Indigenous peoples of Oaxaca

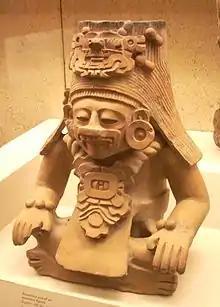
Zapotec funerary urn in the British Museum

The Oaxaca region is at the convergence of the Sierra Madre Oriental and the Sierra Madre del Sur mountain ranges, resulting in a rugged and mountainous terrain with a large, temperate central valley.